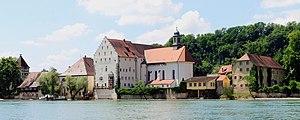
Vue sur le château de Beuggen, à Rheinfelden, prise depuis la rive suisse du Rhin.